Caesar the Conqueror

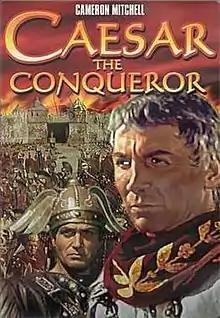

Caesar the Conqueror is a 1962 Italian epic historical drama film directed by Tanio Boccia. The scenario is based on Julius Caesar's "Commentarii de Bello Gallico".